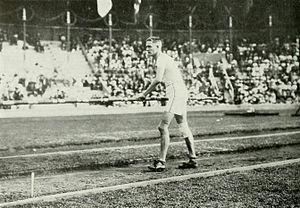
Le saut à la perche masculin figure au programme des Jeux olympiques depuis la première édition, en 1896 à Athènes. Les femmes ne participent à cette épreuve que depuis les Jeux olympiques de Sydney, en 2000.